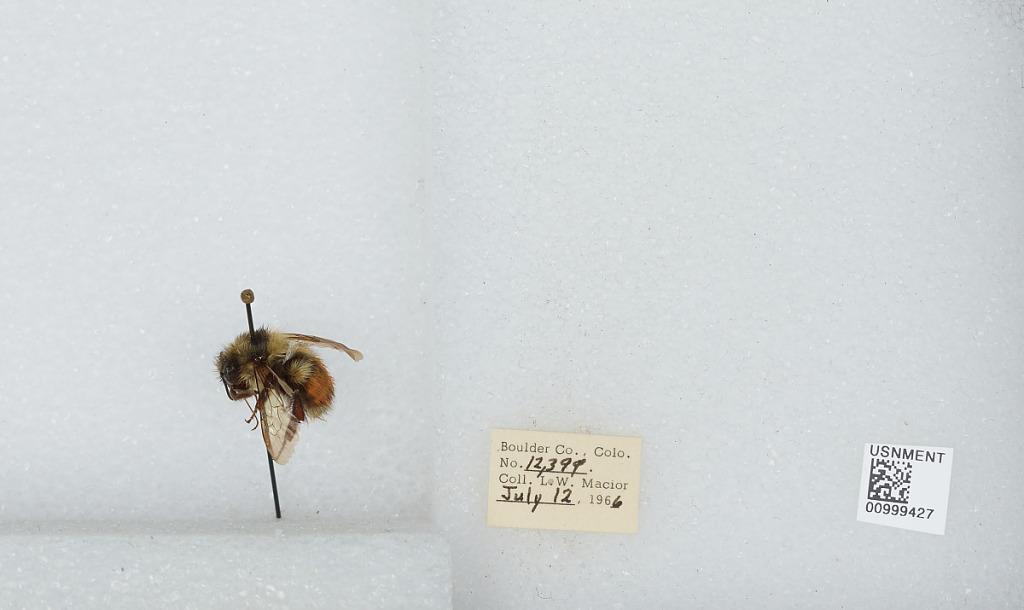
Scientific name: Bombus (Pyrobombus) melanopygus Nylander
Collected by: L. Macior
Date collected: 1966-7-12
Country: United States
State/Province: Colorado
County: Boulder
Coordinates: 40.015, -105.27